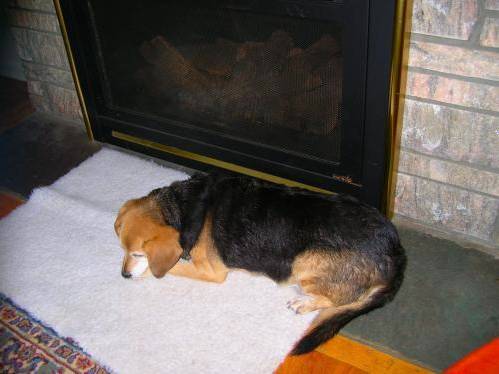
Label: dog